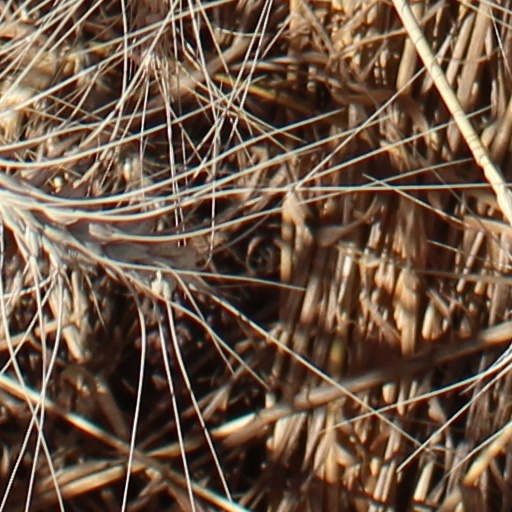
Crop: wheat